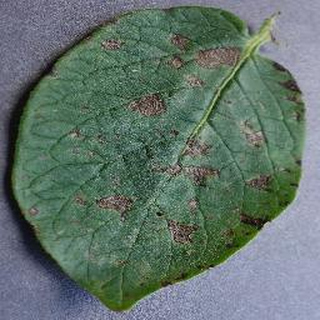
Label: potato_early_blight